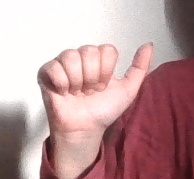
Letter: dhad